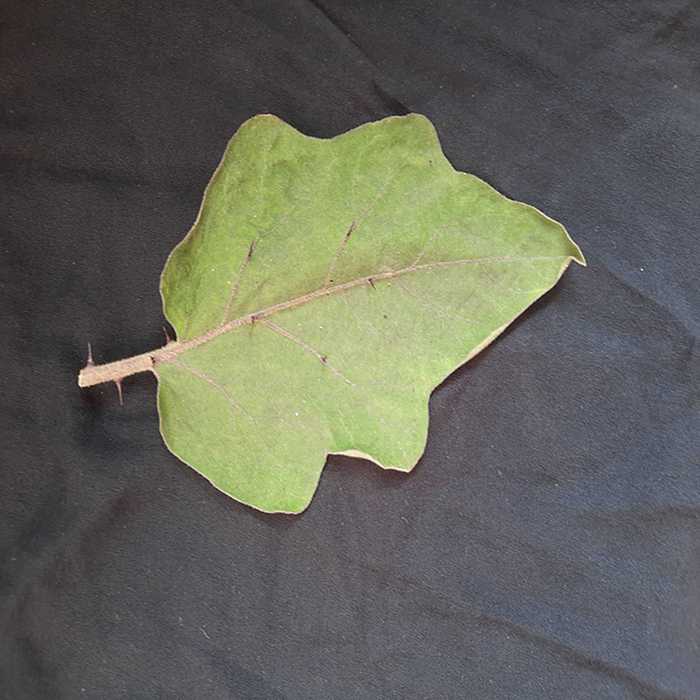
Plant: Eggplant
Label: Eggplant fresh leaf